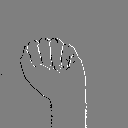
ASL letter: a